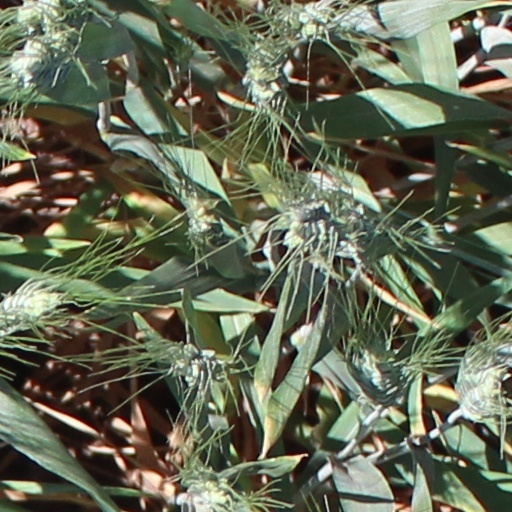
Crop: wheat